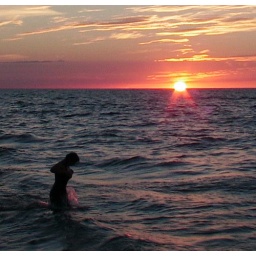
Was swimming in the sea... ...in clothes ;)